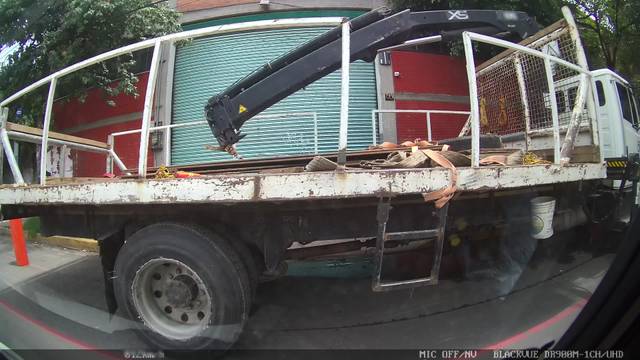
Region: Mexico
Coordinates: 19.445, -99.19